The Lighthouse by the Sea (1911 film)

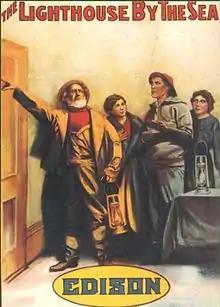
Promotional poster

The Lighthouse by the Sea is a 1911 American silent film from a screenplay by Bannister Merwin.